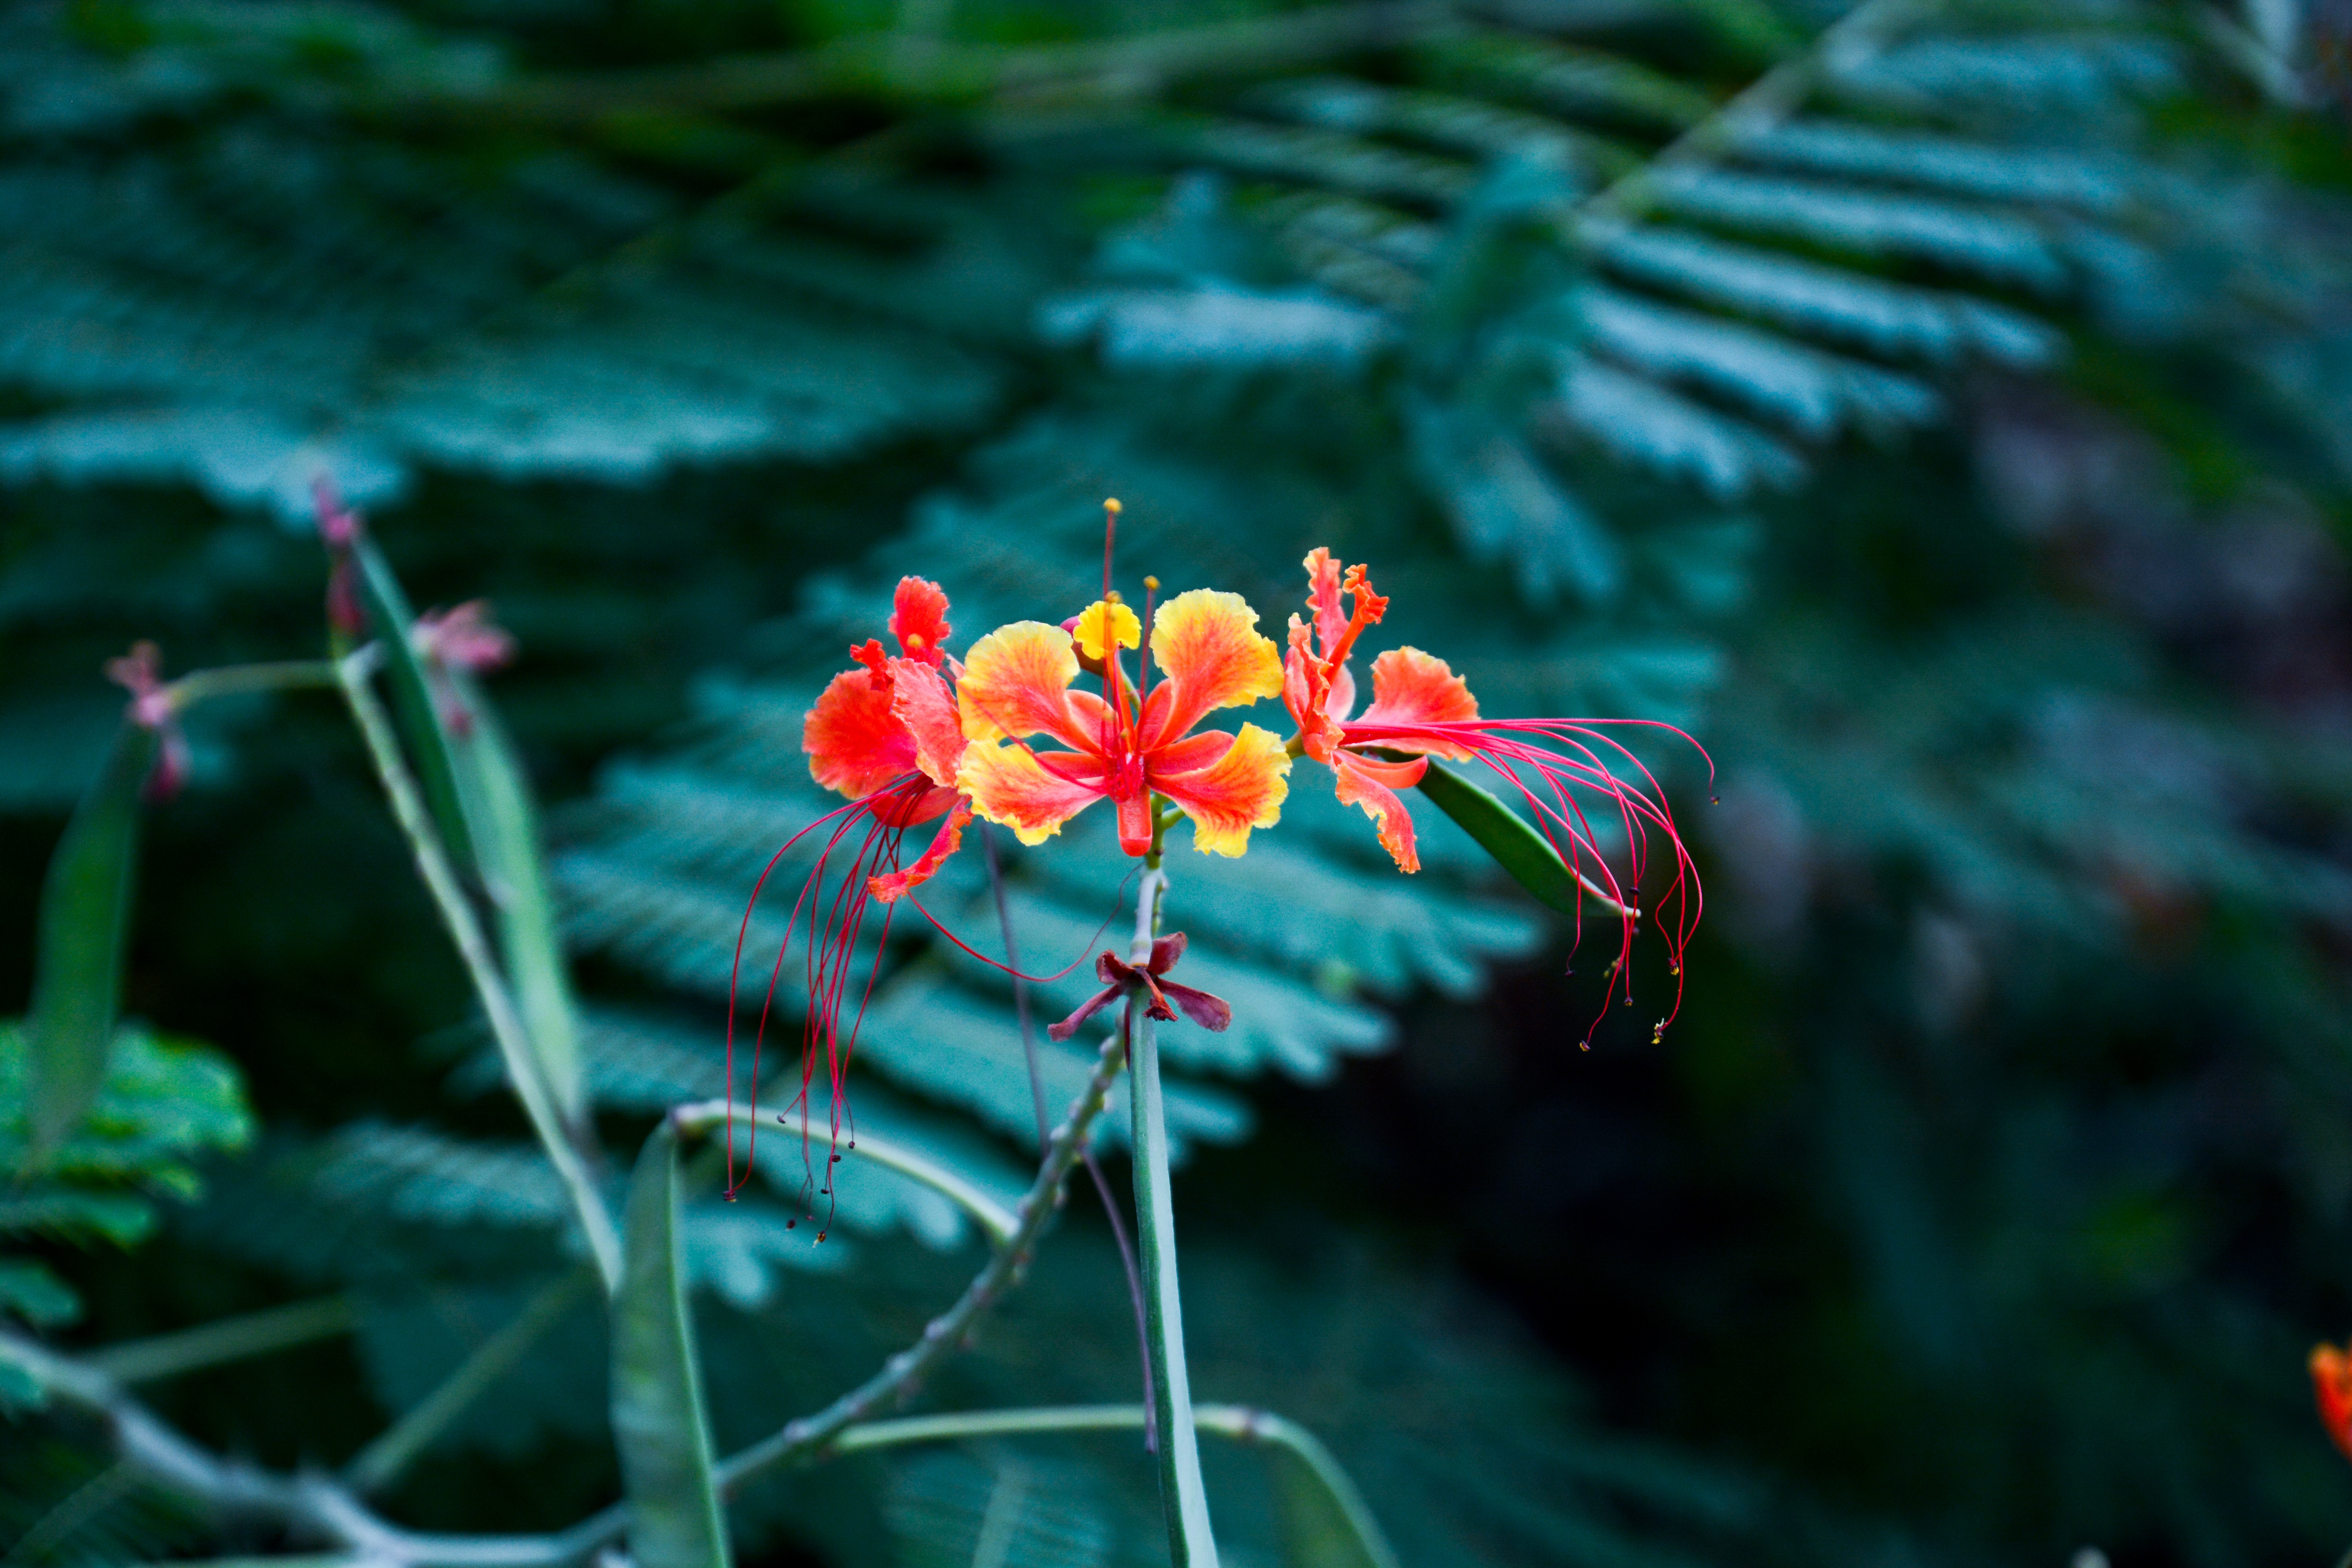
nature, plant, photography, countryside, leaf, flower, bloom, spring, green, red, botany, garden, flora, wildflower, flowers, close up, macro photography, red flowers, flowering plant, in full bloom, land plant